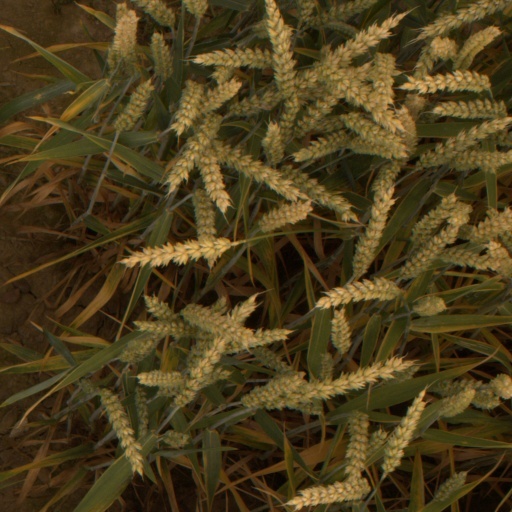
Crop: wheat